Mount Carmel Junction, Utah

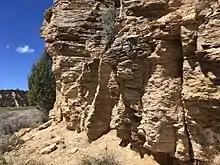
Encrinite within the Carmel Formation (Middle Jurassic) exposed at Mt. Carmel Junction, Utah.

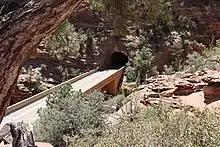
Another angle of the tunnel entrance

The north–south trending Sevier Fault is east of the main highway through Mount Carmel Junction. Sandstone cliffs lie to the south and the White Cliffs of the Grand Staircase can be seen to the east. About halfway between Mount Carmel Junction and Kanab are the Coral Pink Sand Dunes. North on U.S. Route 89 are hoodoo formations similar to those in Bryce Canyon and Cedar Breaks. The Middle Jurassic Carmel Formation, named after Mount Carmel, is well exposed in this area.